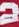
Number: 2